Peter Keys

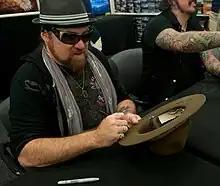
Keys signing autographs with Lynyrd Skynyrd in 2012

In 1996 he replaced Bernie Worrell in the original P-Funk lineup. Around this time he shared the stage with everyone from Bootsy Collins to Snoop Dogg and Isaac Hayes. In 2000 he moved to Detroit, Michigan, and started Shock Logic Productions. He joined the 420 Funk Mob in 2002, a band that features George Clinton and other former P-Funk members. From 2004 to 2009, Keys toured and recorded with the indie rock band SeepeopleS and is featured on three SeepeopleS' albums ("Corn Syrup Conspiracy", "Apocalypse Cow Volumes 1 & 2"). In 2009, he moved to Nashville, and was selected to be Billy Powell's replacement in Lynyrd Skynyrd. When not touring with Lynyrd Skynyrd, Keys plays with a variety of other projects, including the Smoky White Devils.